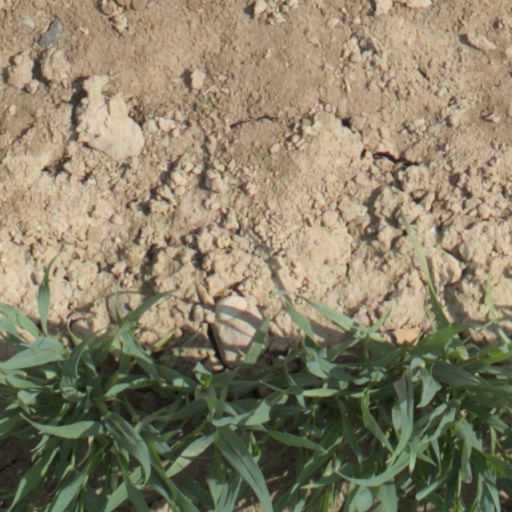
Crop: wheat